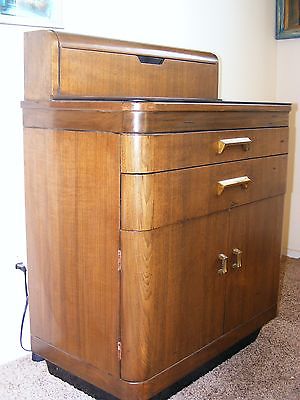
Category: cabinet